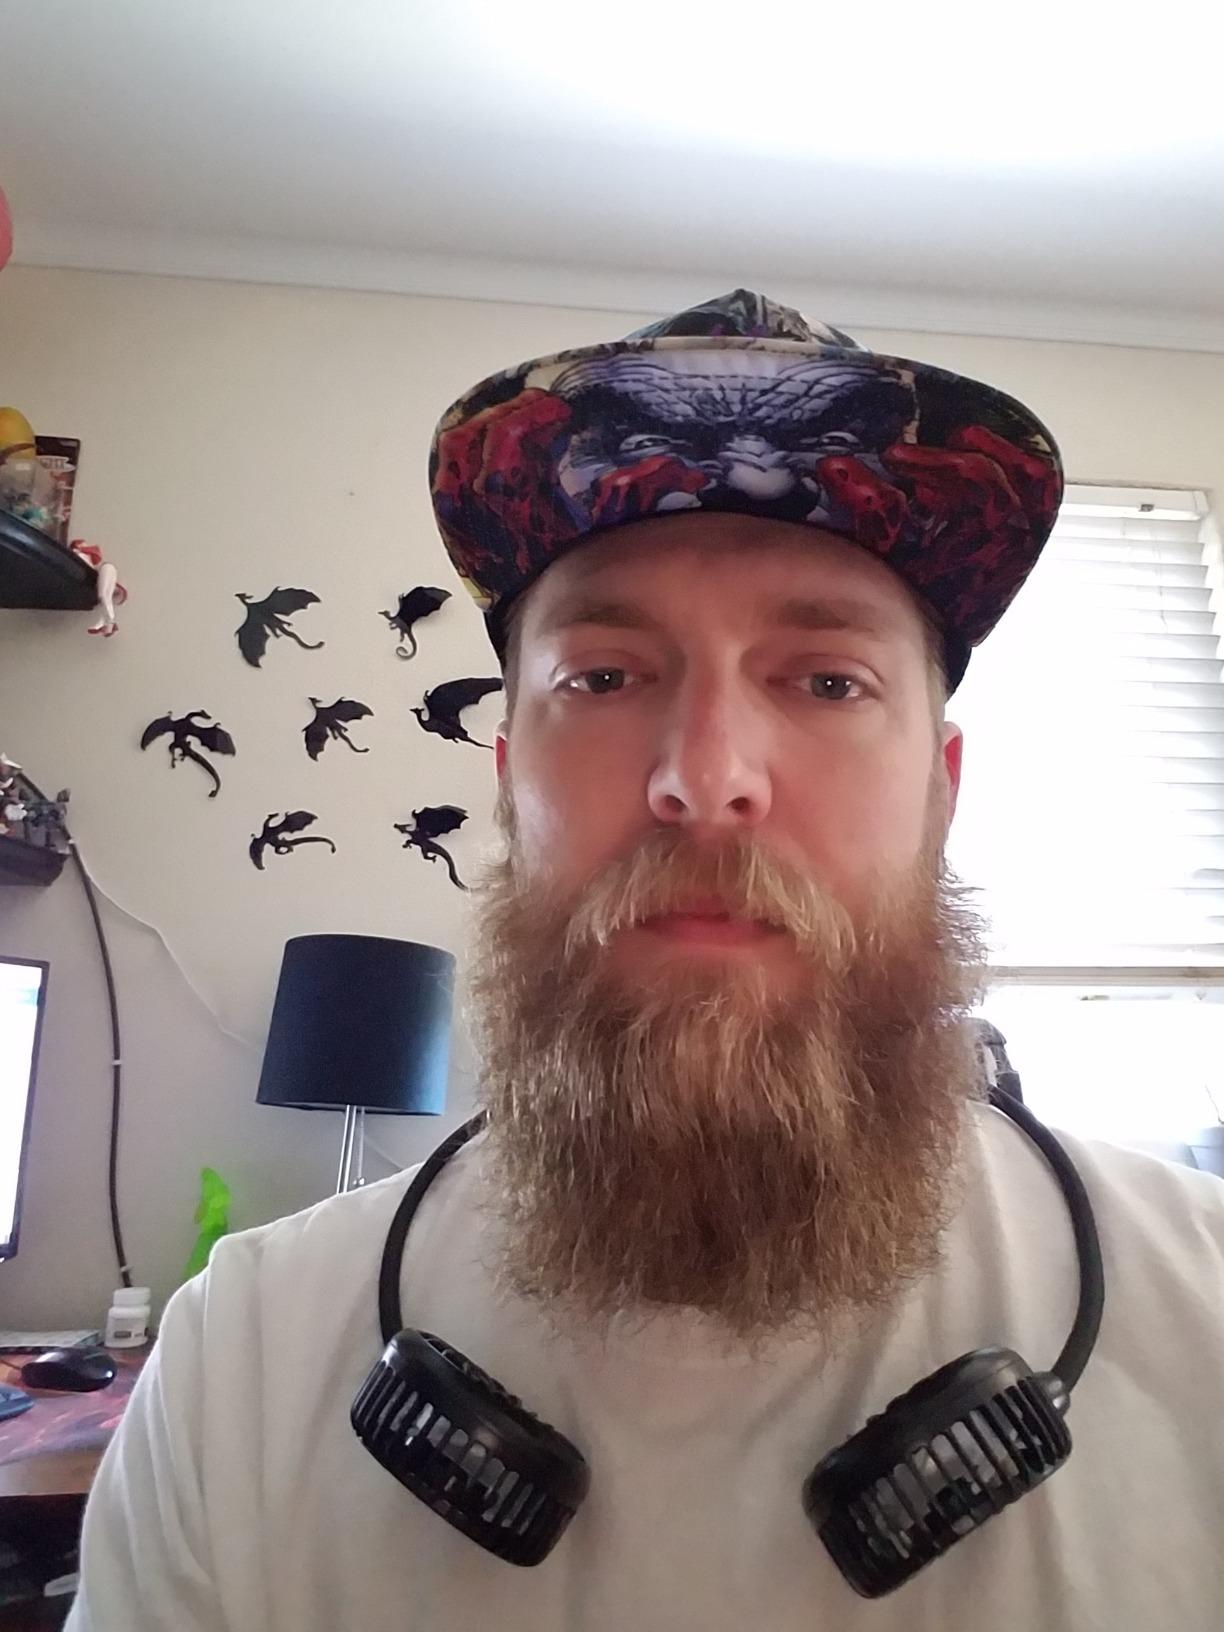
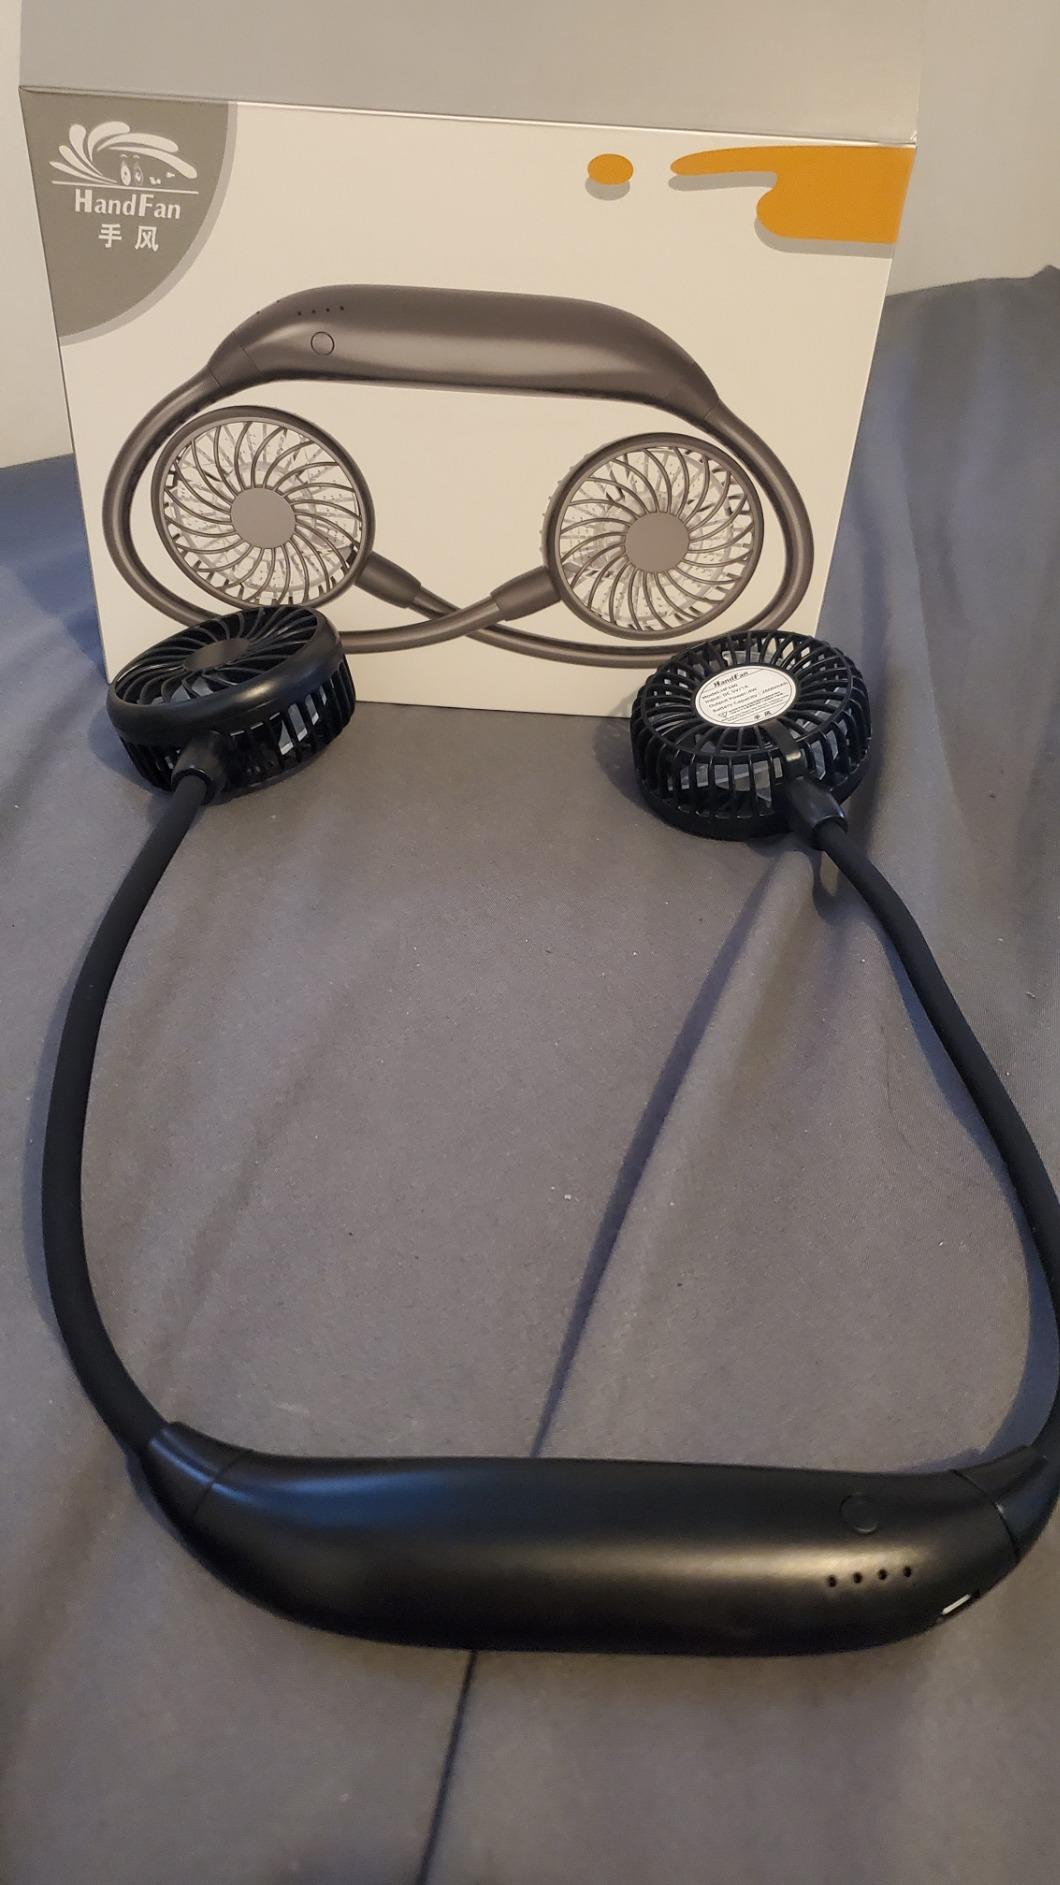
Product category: fan
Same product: yes